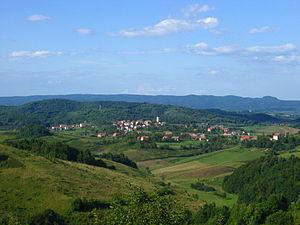
Cetingrad est un village et une municipalité située dans le comitat de Karlovac, en Croatie. Au recensement de 2001, la municipalité comptait 2 746 habitants, dont 76,66 % de Croates, 9,80,66 % de Bosniaques et 5,28 % de Serbes ; le village seul comptait 351 habitants.